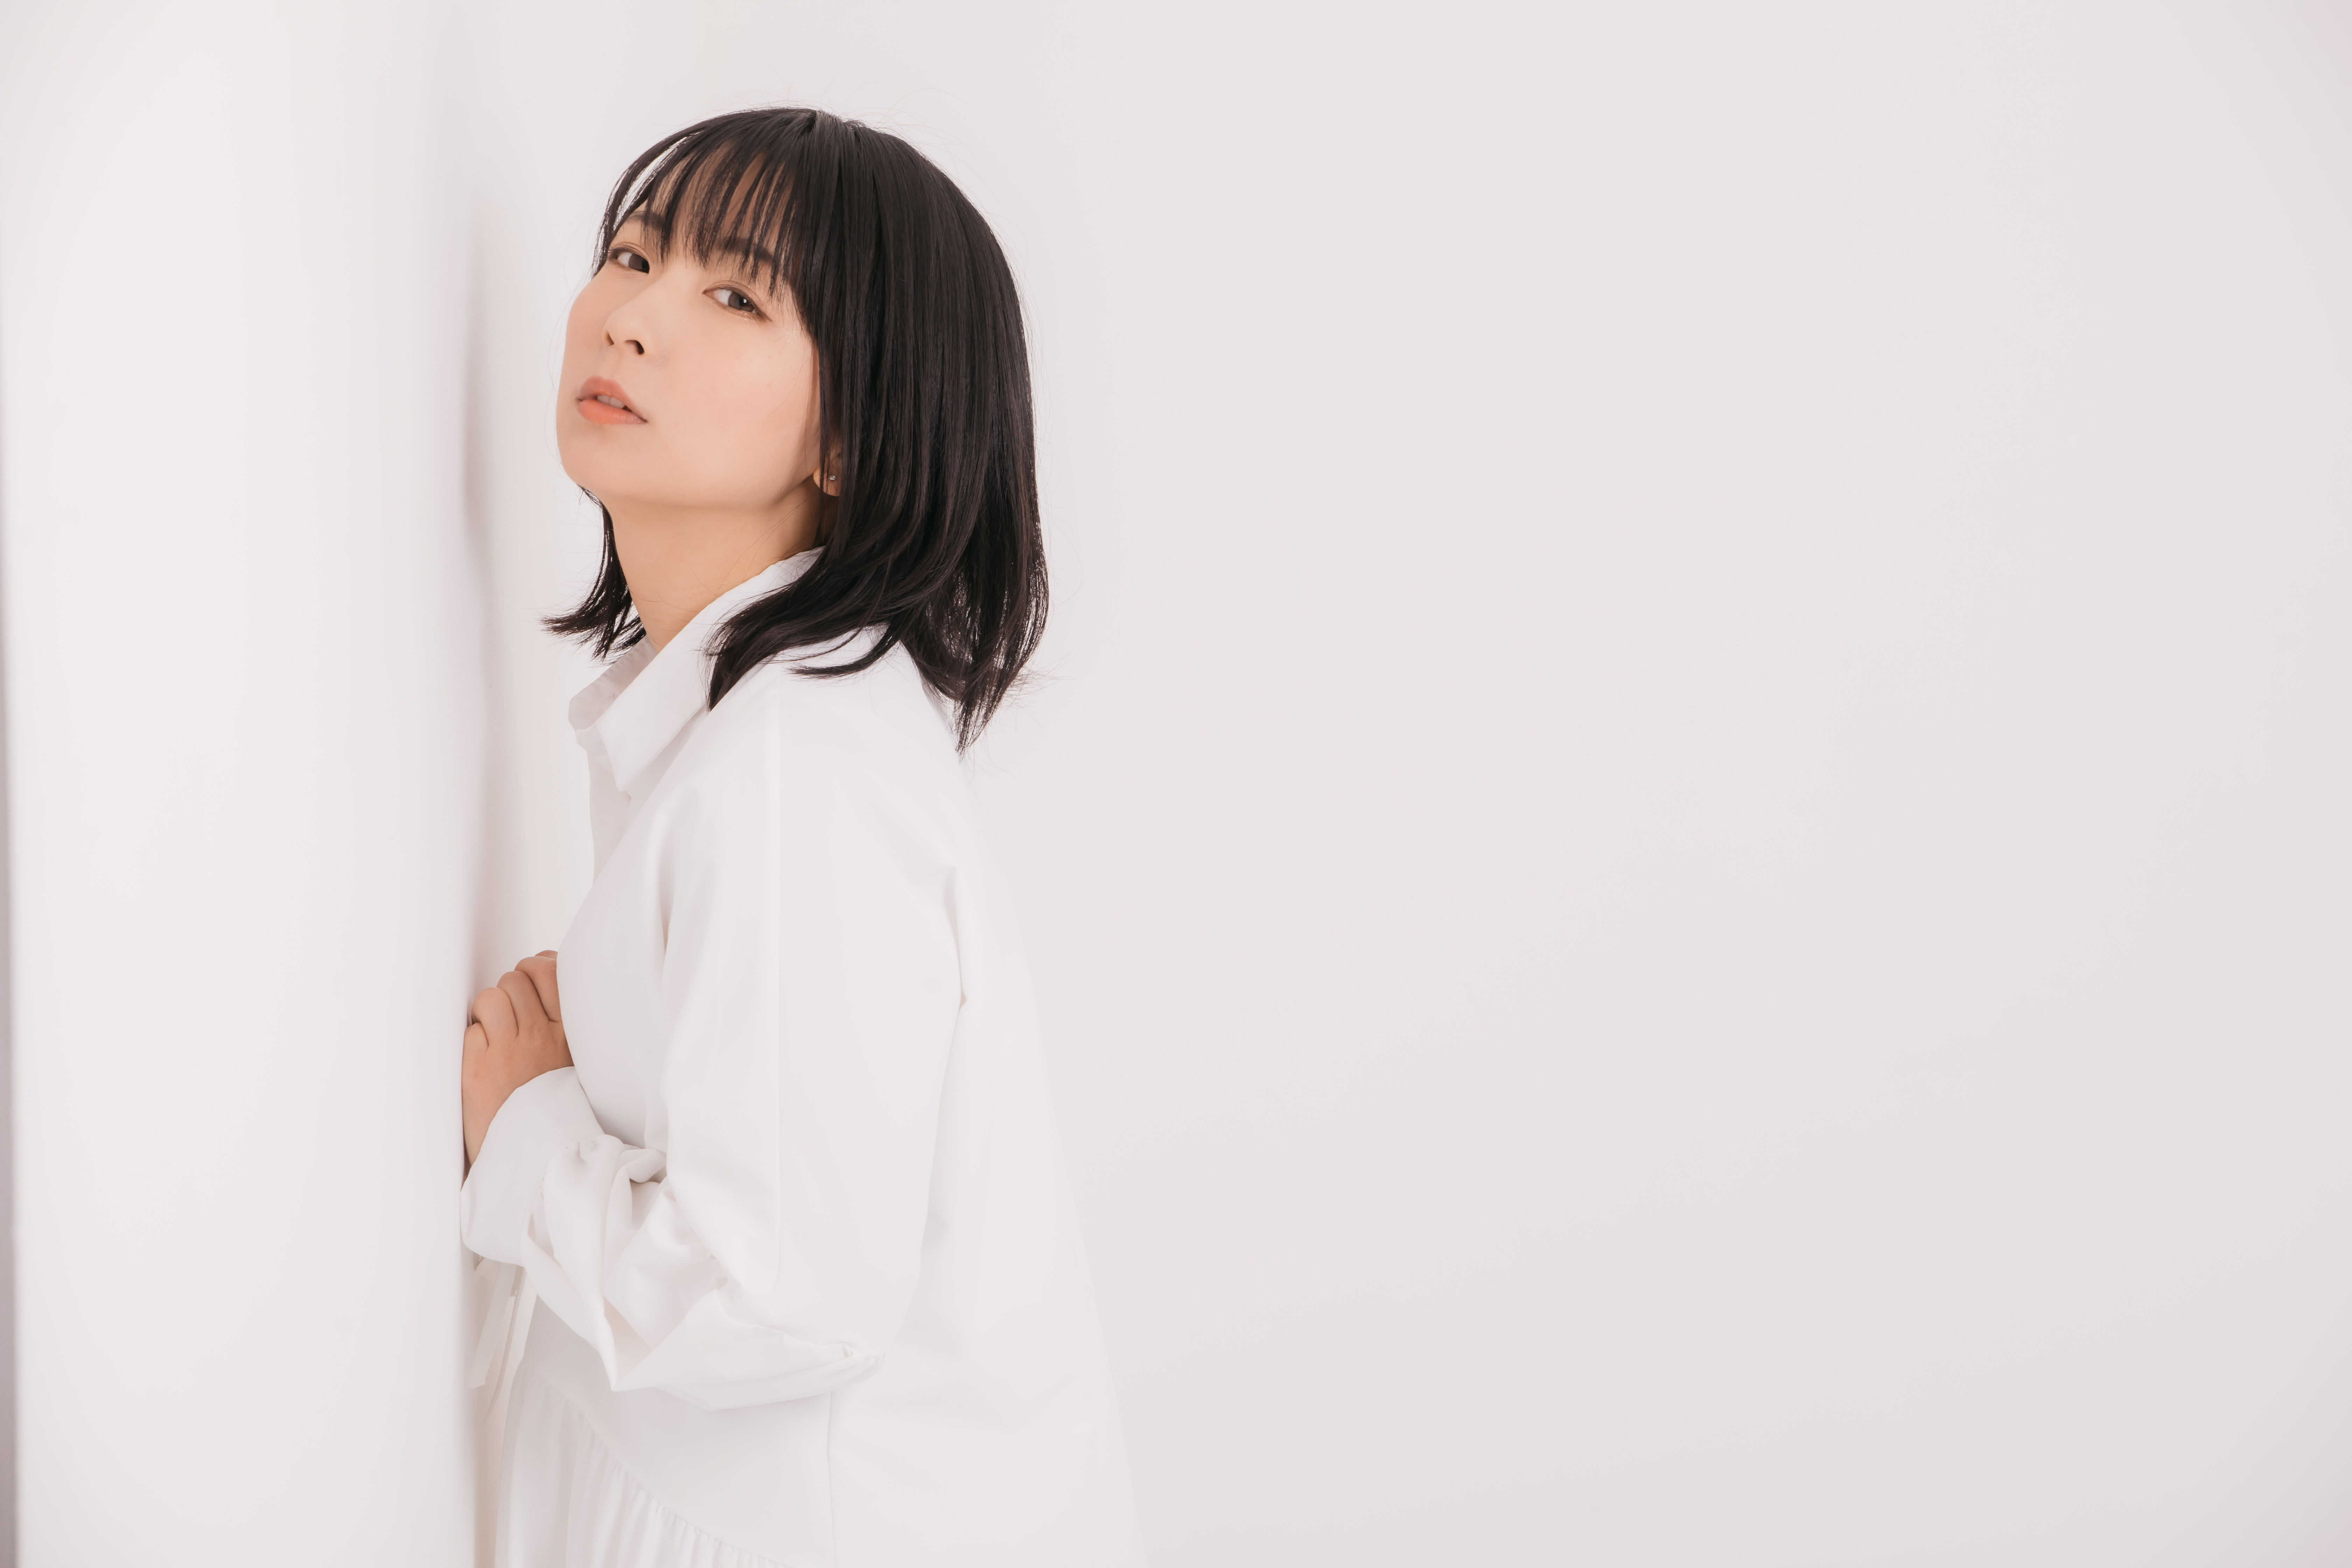
woman, white, skin, beauty, hairstyle, black hair, lip, long hair, photography, japanese idol, uniform, child, top, gesture